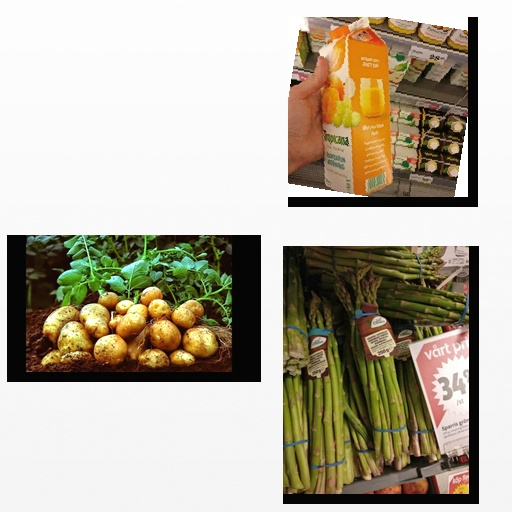
Food items: mandarin_juice, asparagus, potato